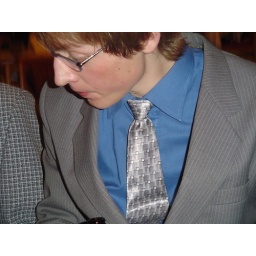
Ivan in his blue shirt